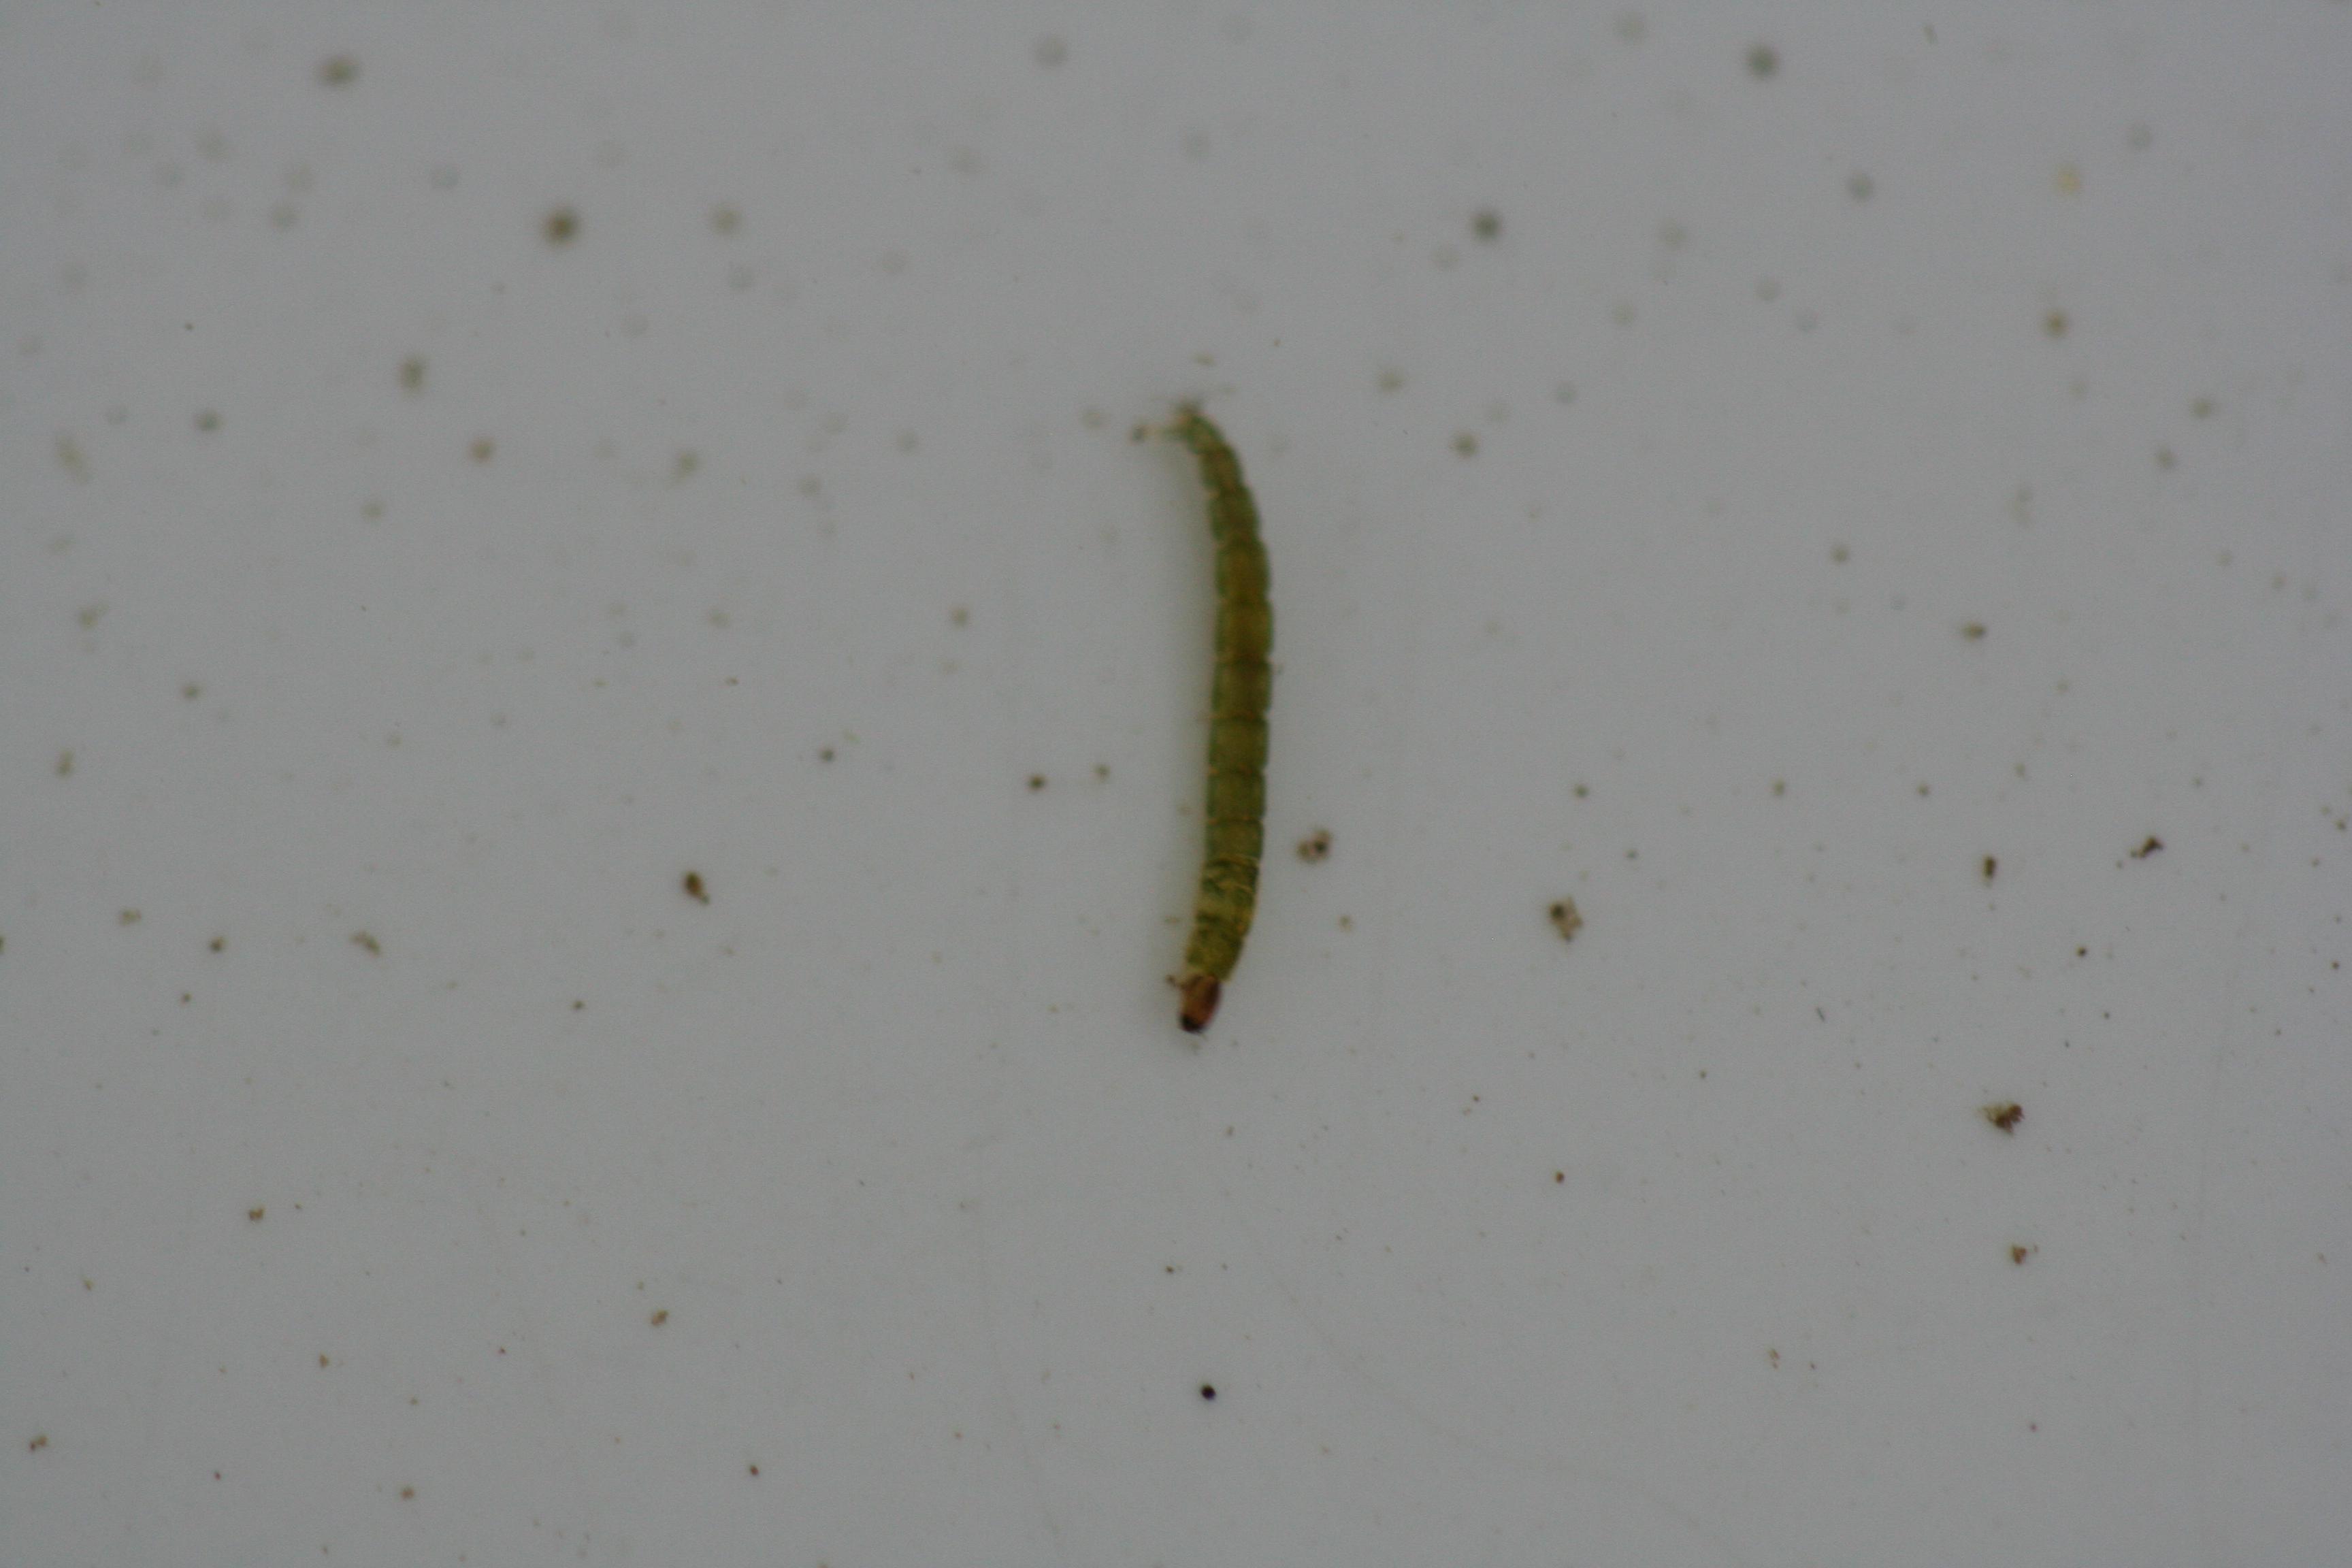
Macroinvertebrate group: true_flies